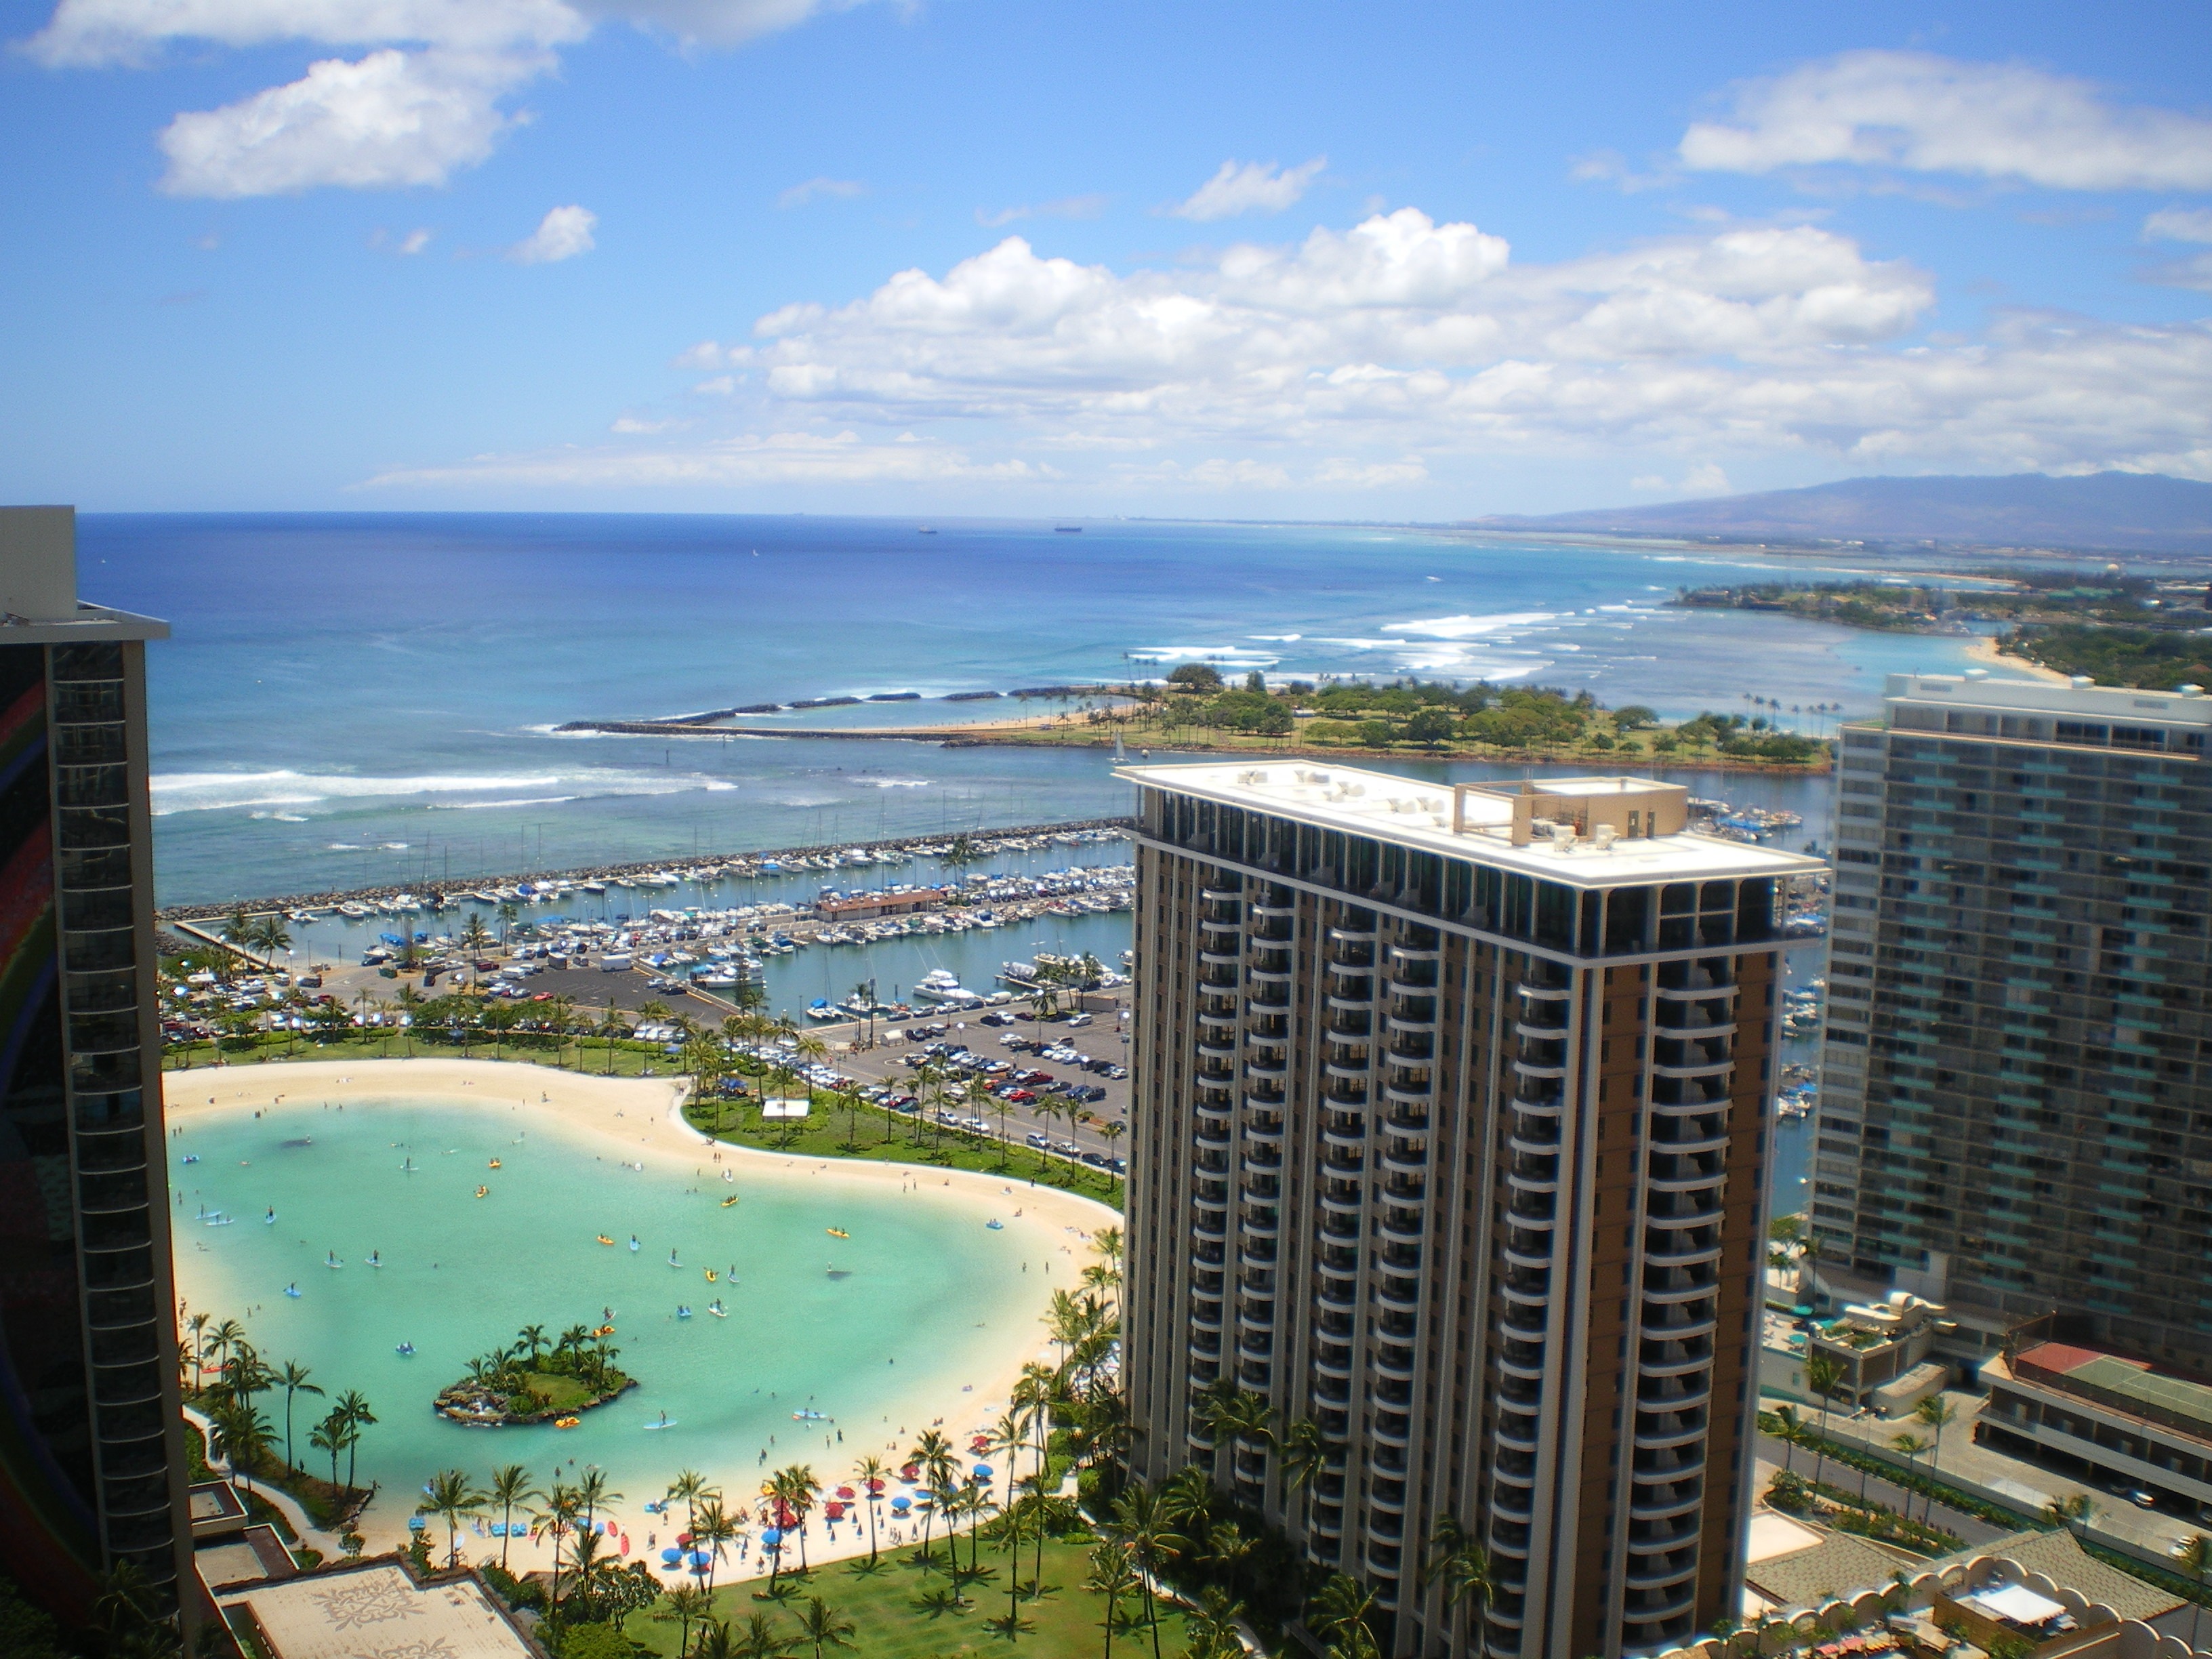
beach, sea, coast, sand, ocean, dock, sunshine, shore, wave, vacation, travel, coastline, recreation, idyllic, surf, paradise, tranquil, scenic, tropical, seascape, lagoon, bay, property, marina, hawaii, tourism, trip, leisure, relaxing, sunny, tropic, turquoise, hotel, resort, estate, caribbean, exotic, pacific, getaway, pleasure, cancun, destination, condominium, real estate